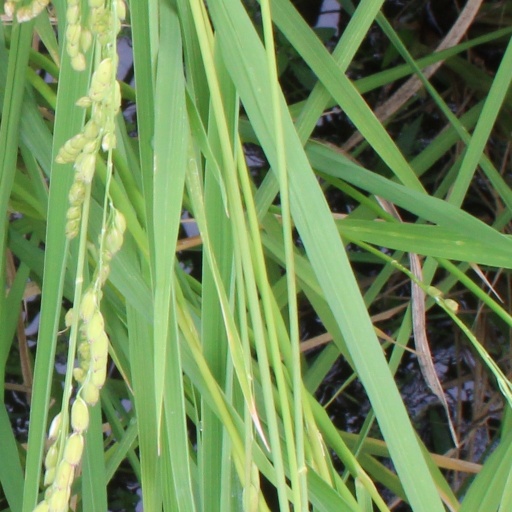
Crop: rice